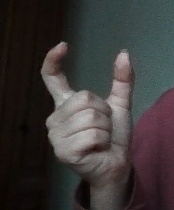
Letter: nun